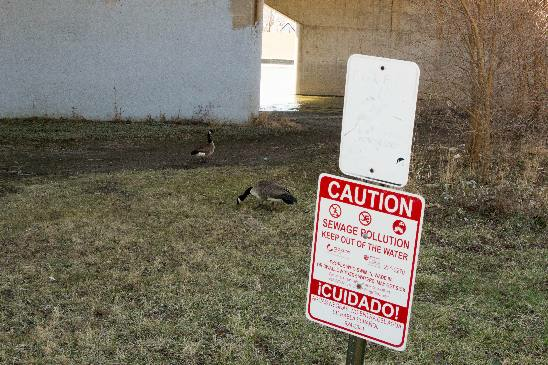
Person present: No